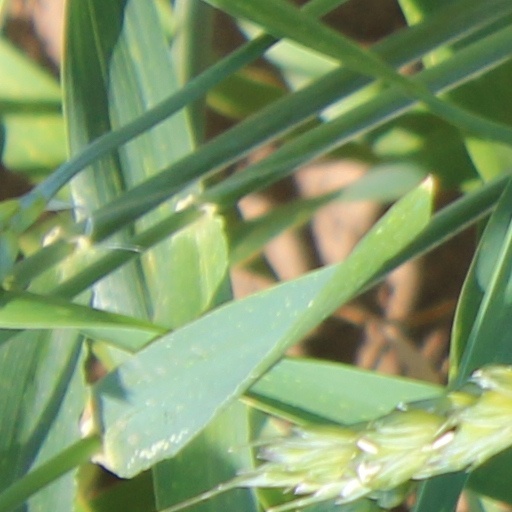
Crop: wheat